Michael Roth (baseball)

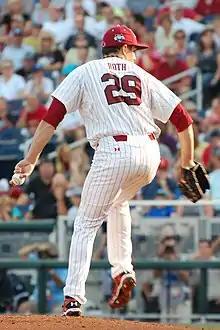
Roth pitching in the 2012 College World Series

Michael Thomas Roth (born February 15, 1990) is an American former professional baseball pitcher. He played in Major League Baseball (MLB) for the Los Angeles Angels of Anaheim and Texas Rangers.